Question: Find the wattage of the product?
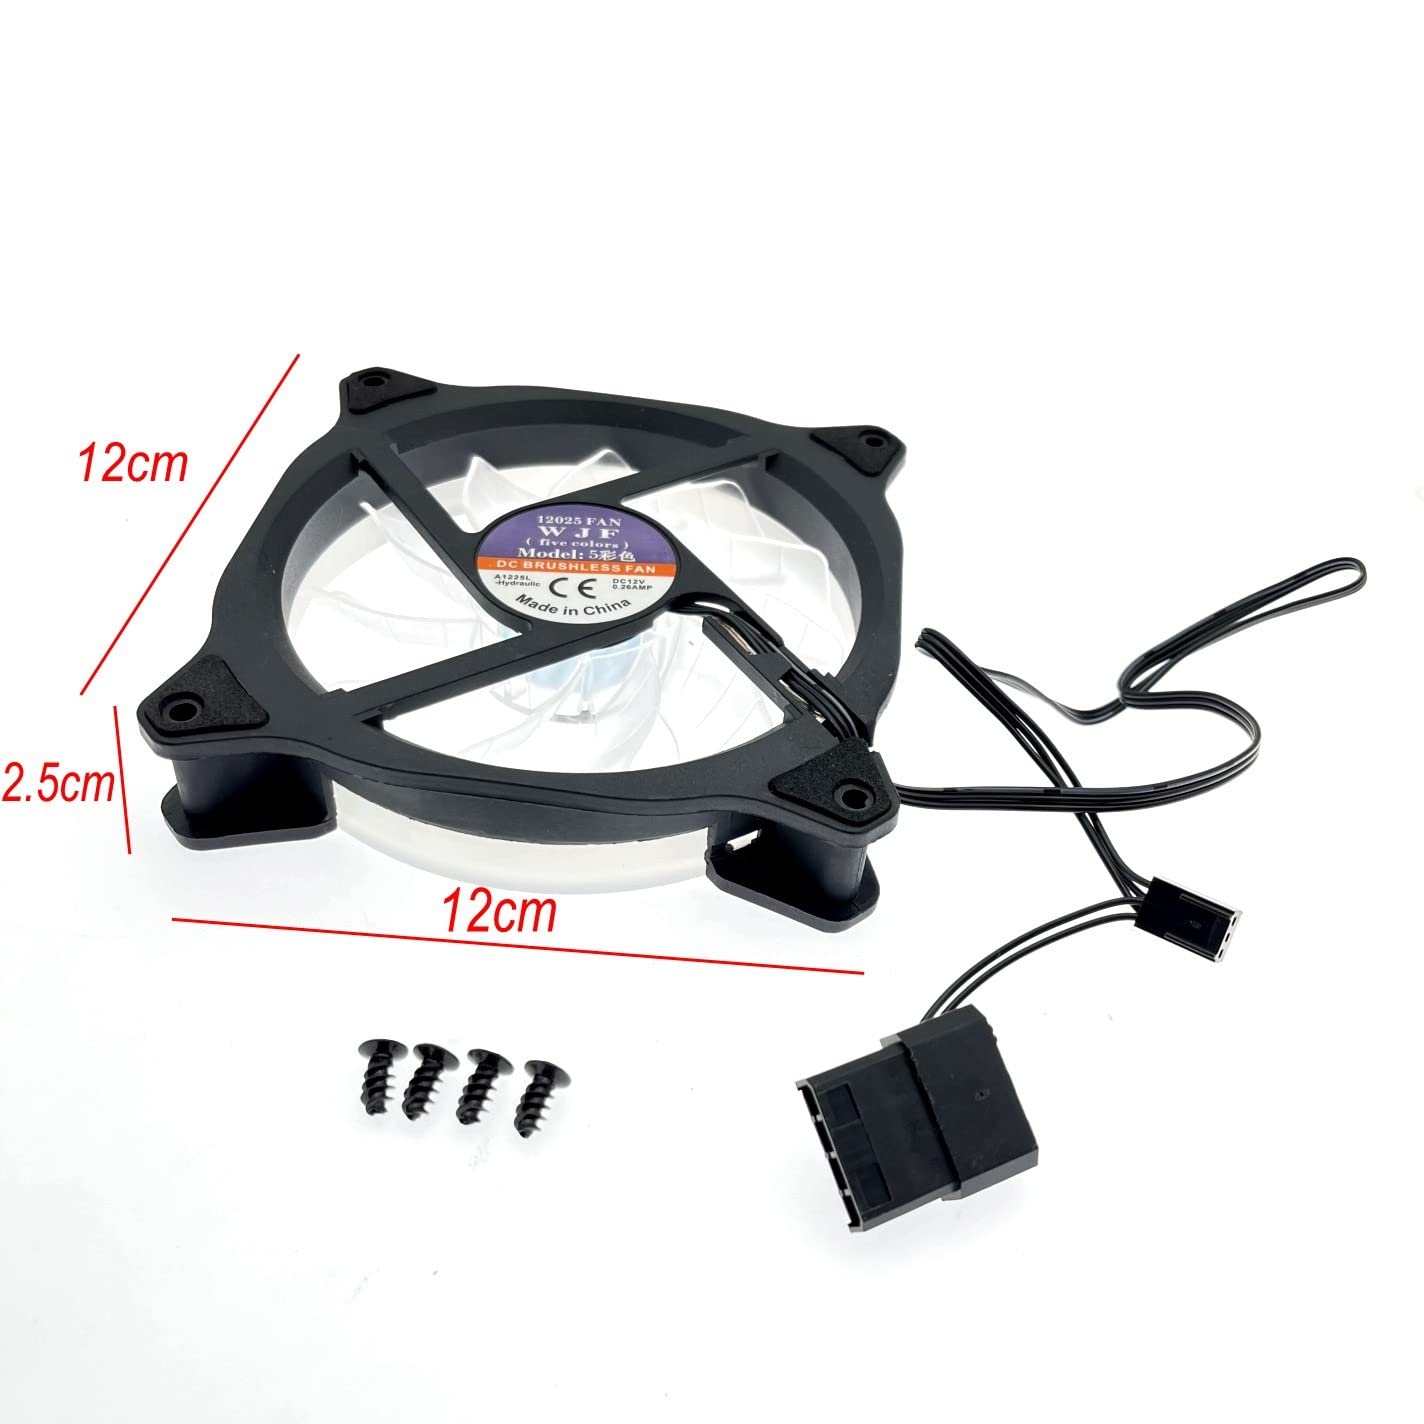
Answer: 12025.0 watt